World tour of Ulysses S. Grant

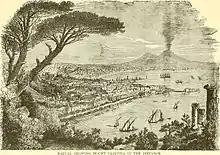
The Grants climbed Mount Vesuvius while in Italy.

After celebrating the Fourth of July at the American embassy in London, Grant and his party crossed the English Channel from Folkestone to Ostend, Belgium. Due to political turmoil in Paris, Grant traveled directly to Germany visiting Cologne, traveling down the Rhine to Frankfurt, and then to Heidelberg. Looking forward to visiting Switzerland, Grant arrived in Geneva, the city where he once played a major role during his presidency in settling the "Alabama" claims with the United Kingdom.